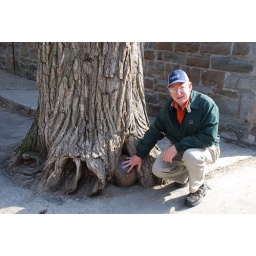
famous cannon ball embedded in tree trunk